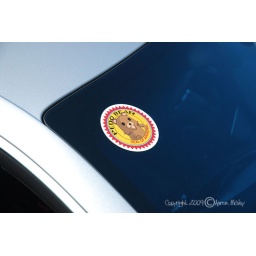
Yep, this sticker was found on the front window of the silver Audi R8 we saw.Photo by Aaron McVey (abmphoto.ca)